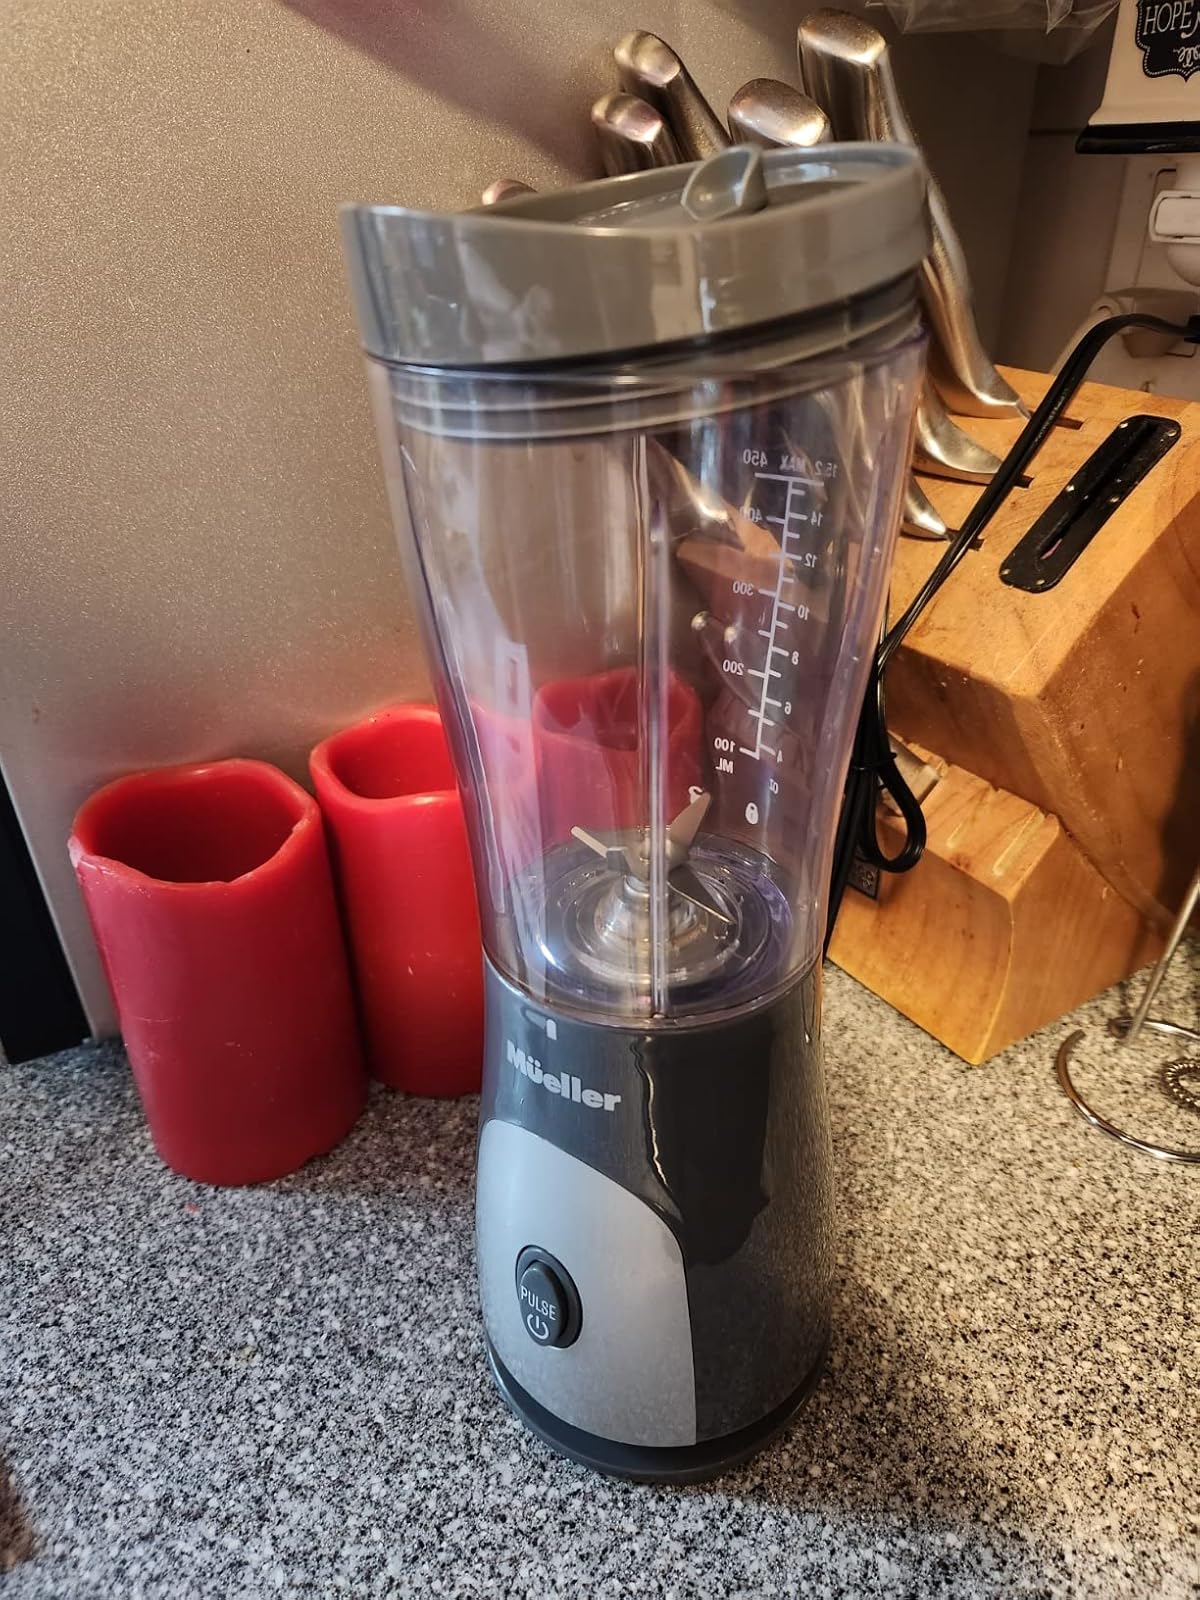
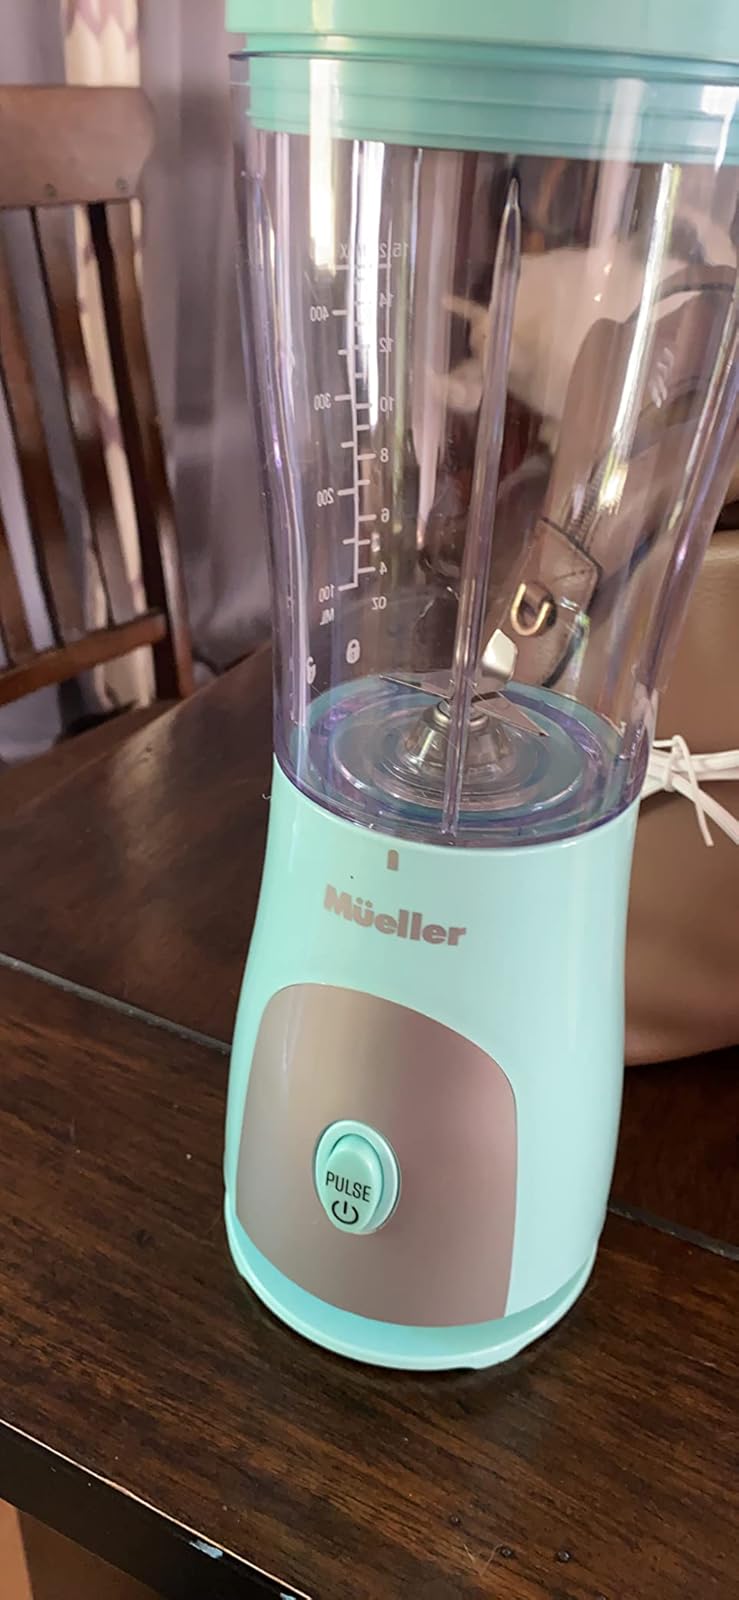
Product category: items_blender
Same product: no